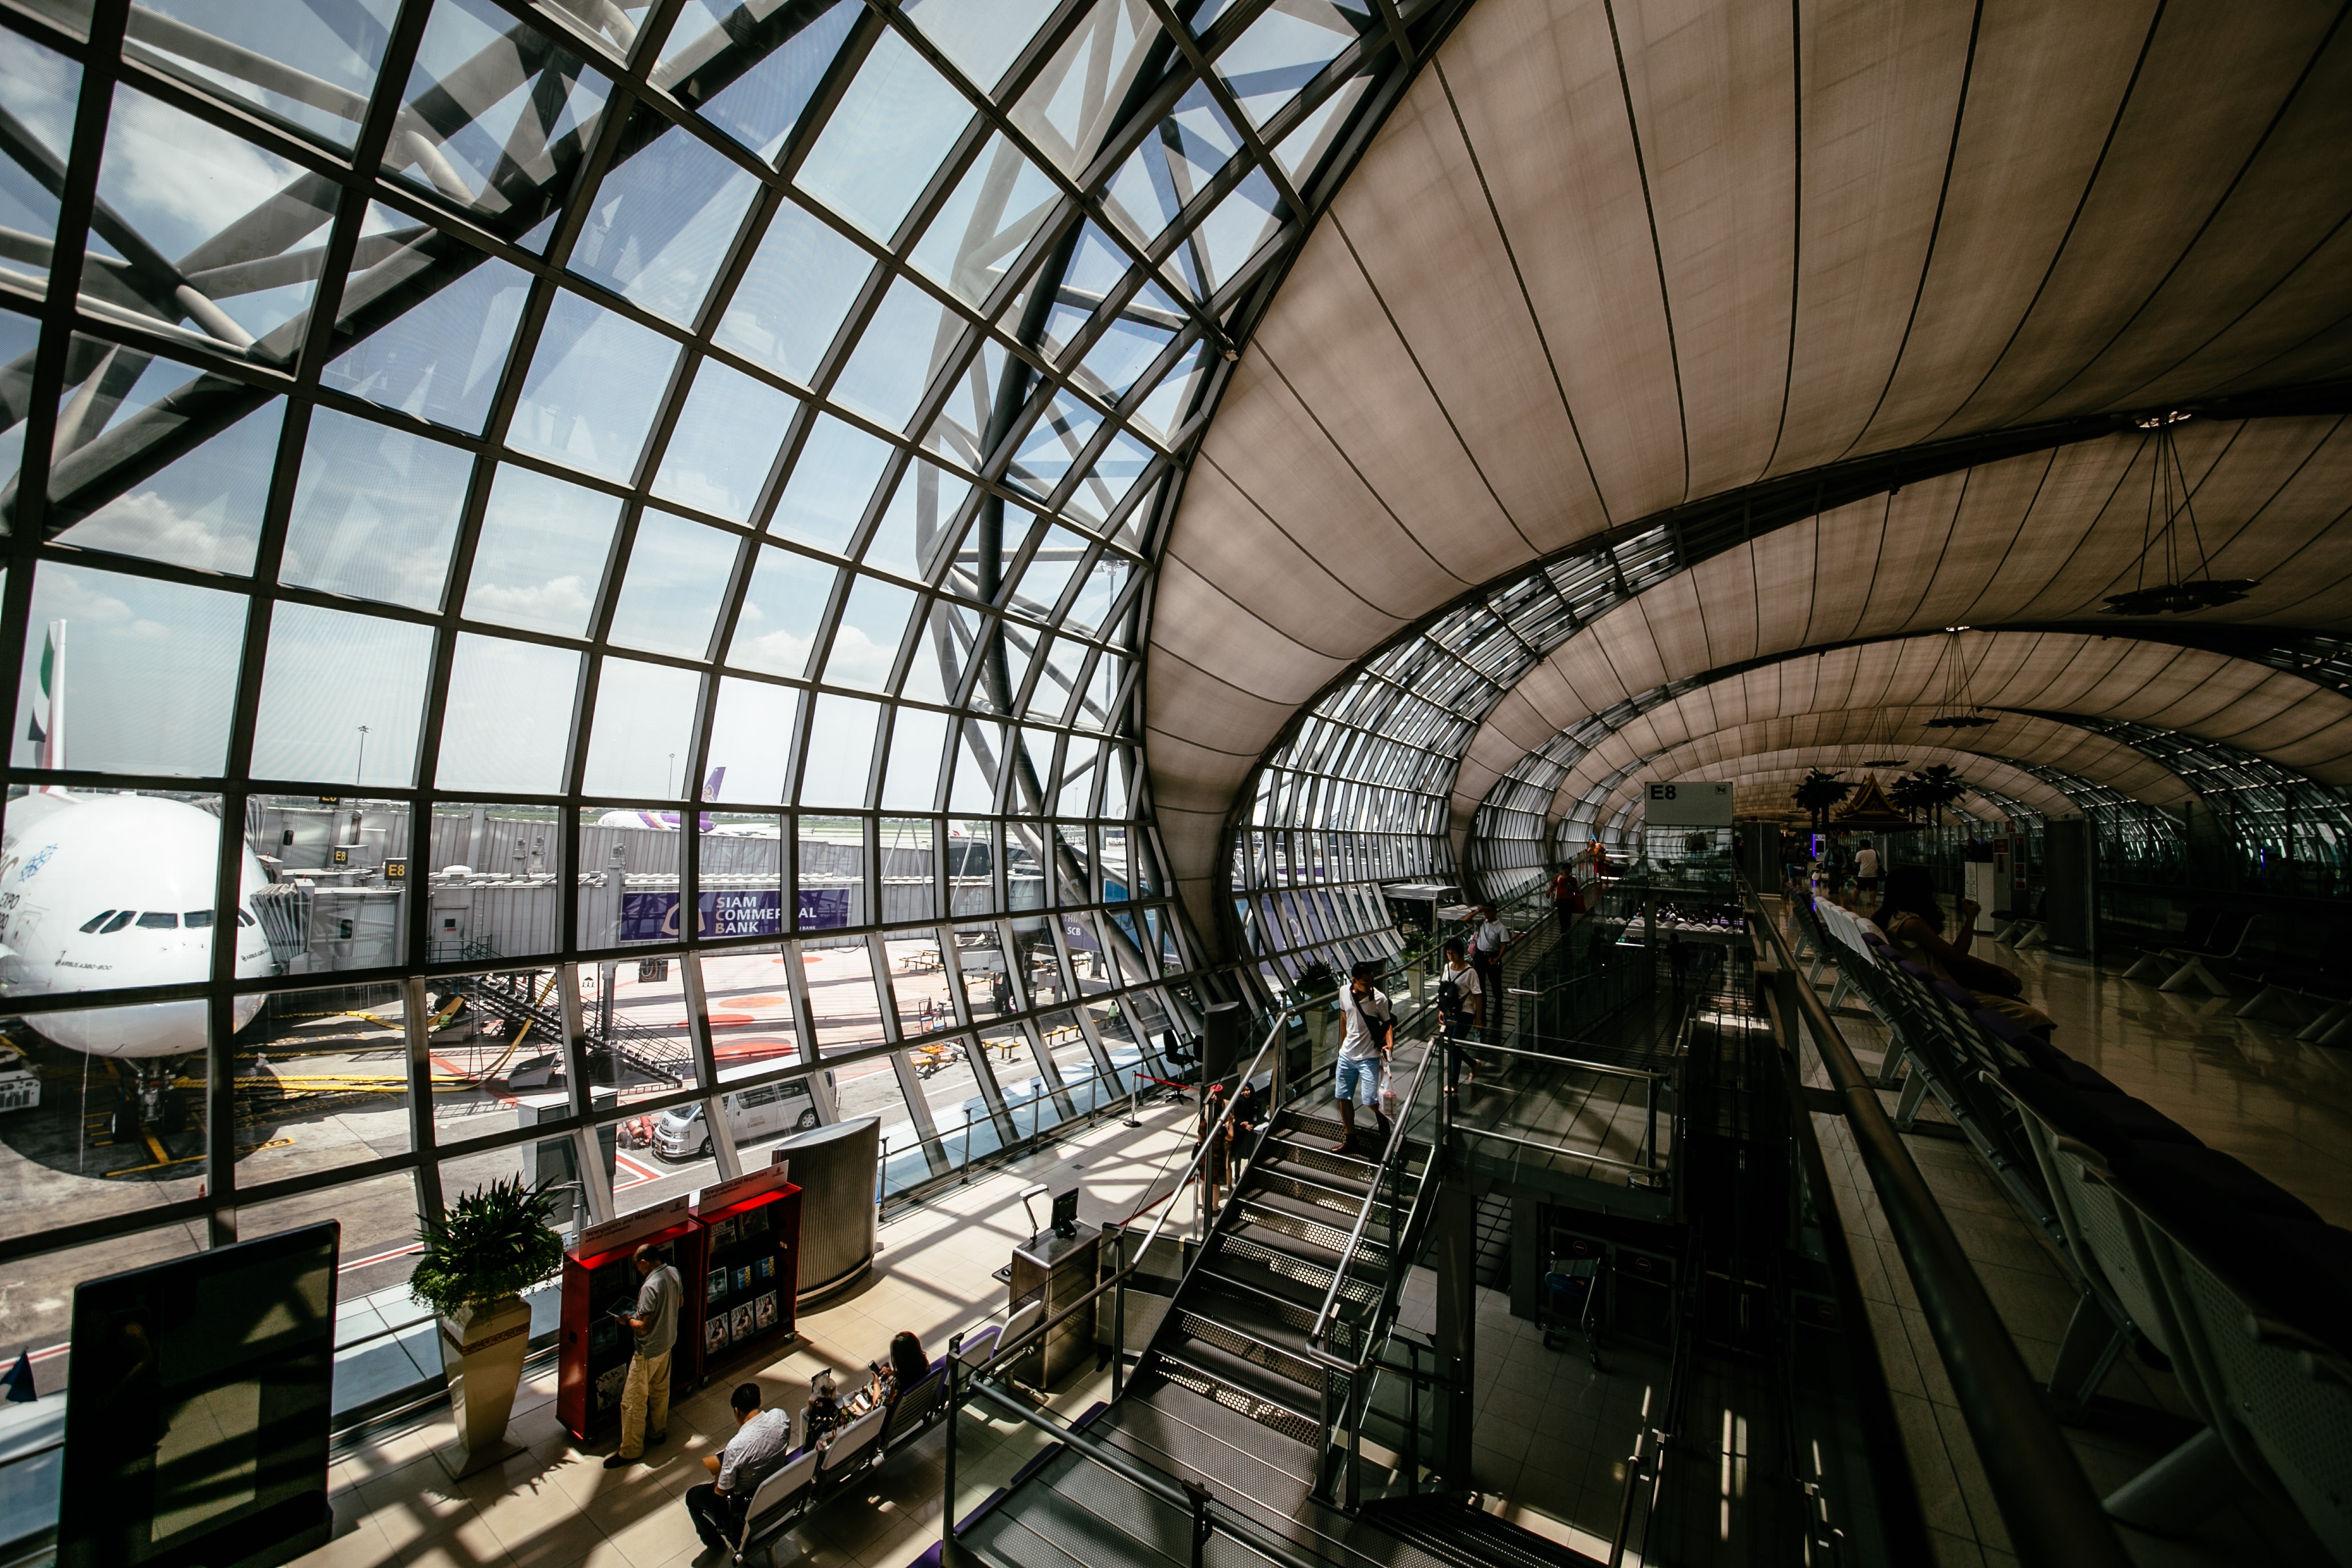
architecture, people, window, glass, perspective, building, urban, airport, travel, steel, escalator, motion, transport, ceiling, reflection, station, industry, business, modern, public transport, indoors, stairs, terminal, infrastructure, symmetry, tourist attraction, urban area, waiting area, transportation system